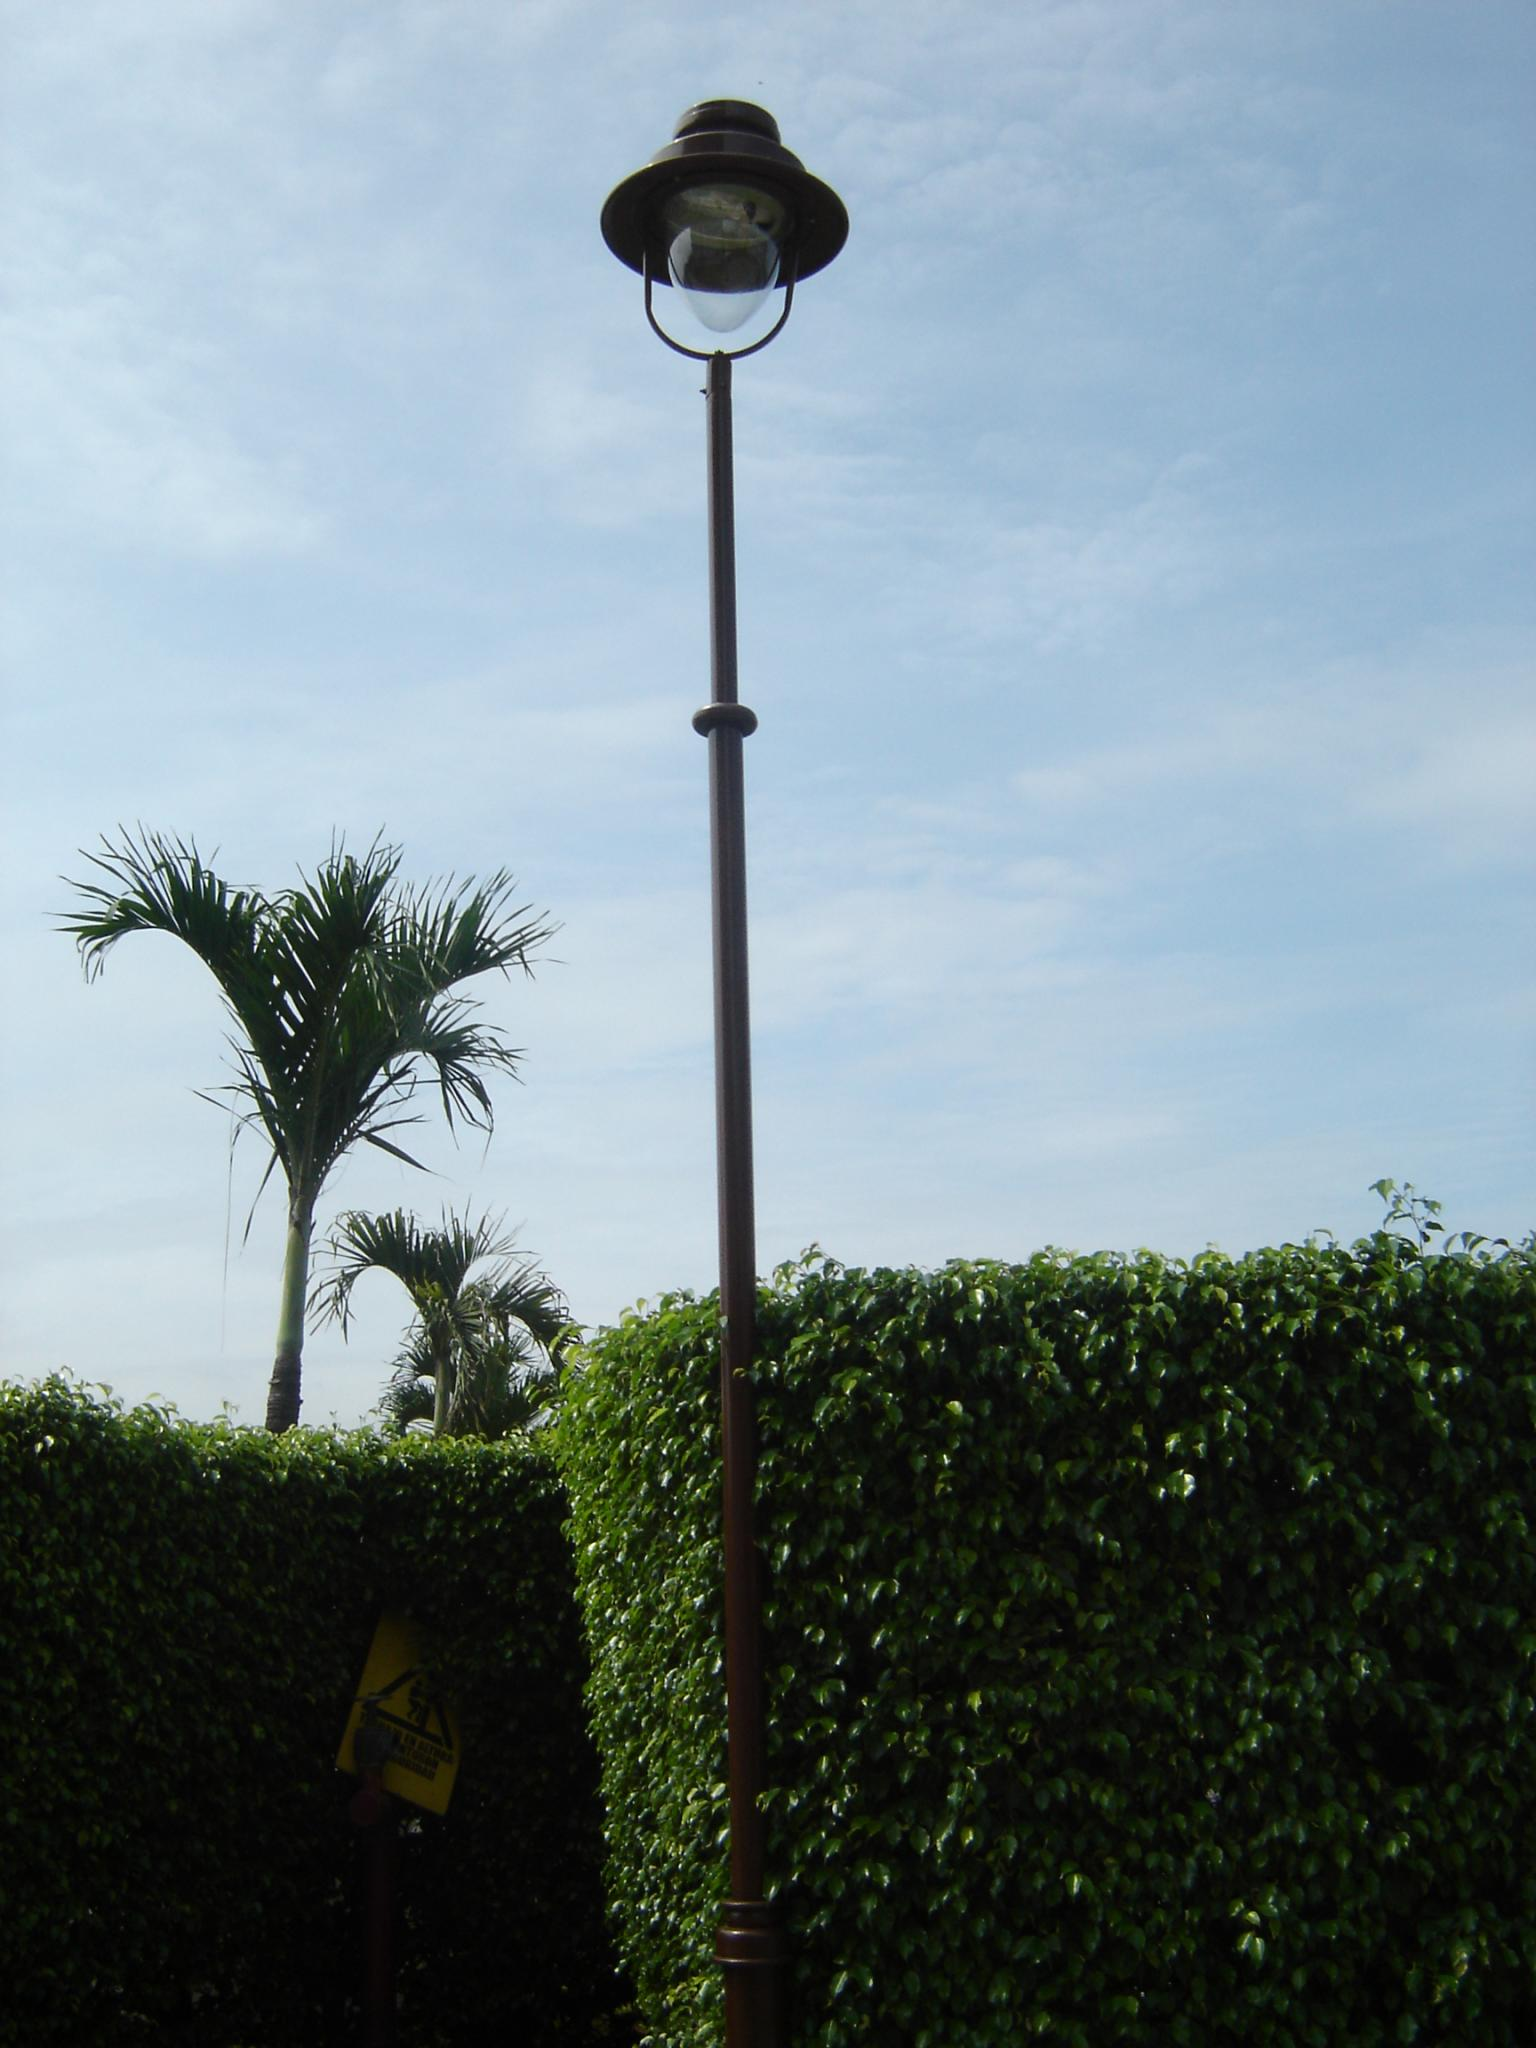
Fire: no
Smoke: no